Mostafa Madbouly

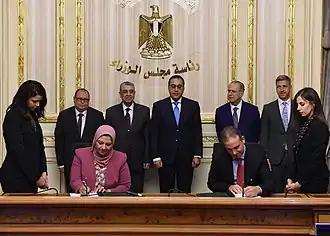
EuroAfrica Interconnector CEO Nasos Ktorides signed historic InterConnector agreement between Egypt and Cyprus in presence of Moustafa Madbouly, the Prime Minister of Egypt, Minister of Electricity, and Ioannis Kasoulides, Chairman of the EuroAfrica Strategic Council

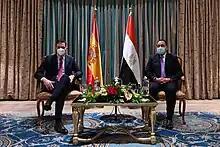
Madbouly with Spanish Prime Minister Pedro Sánchez in Cairo, 1 December 2021

On 7 June 2018, President Sisi appointed Madbouly as prime minister, succeeding Sherif Ismail who had resigned in the wake of Sisi's re-election in the controversial presidential election. On 9 June, Prime Minister Madbouly reshuffled Egypt's cabinet, replacing eight ministers. It was also reported the same day that the Egyptian Parliament had agreed to his new list of Cabinet Ministers. On 10 June, it was revealed that eight women would serve in his Cabinet, breaking the previous administration's record number of six. On 13 June, it was reported that Madbouly had selected 13 to 16 deputy ministers and that Madbouly and his government would be sworn in by Sisi on 14 June. Madbouly and his cabinet were sworn in by Sisi on 14 June. He will also maintain his position as Housing Minister. It was reported that government would issue its policy statement on 23 June, but parliamentary spokesman Salah Hassaballah stated these reports to be incorrect. On 23 June, Hassaballah stated that while no date was now scheduled to present the policy statement before Parliament, he expected the Madbouly government to present it in the next week but that the government was unable to prepare it in time for the planned date. On 30 June it was announced that Madbouly would present its policy statement on 3 July, in order to comply with the Constitutional 20-day deadline upon Cabinet formation.